Ulpan

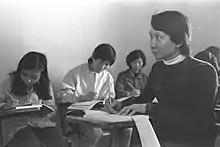
Ulpan for Vietnamese refugees in Afula, 1979

The ulpan framework has been adopted by other nations attempting to revive their own declining or lost languages. Wales, Scotland, and Norway have used the ulpan model for native-language instruction. Certain language courses in Wales and Scotland have even retained the name "ulpan" (spelled in Welsh and in Scottish Gaelic). The Sámi people of Norway sent a delegation to Israel in 2012 in order to experience Israel's ulpan program and apply its methods toward the preservation of its own threatened linguistic heritage.